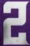
Number: 2